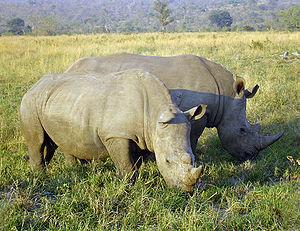
Deux rhinocéros broutent. Photo prise dans un parc national d'Afrique du sud.